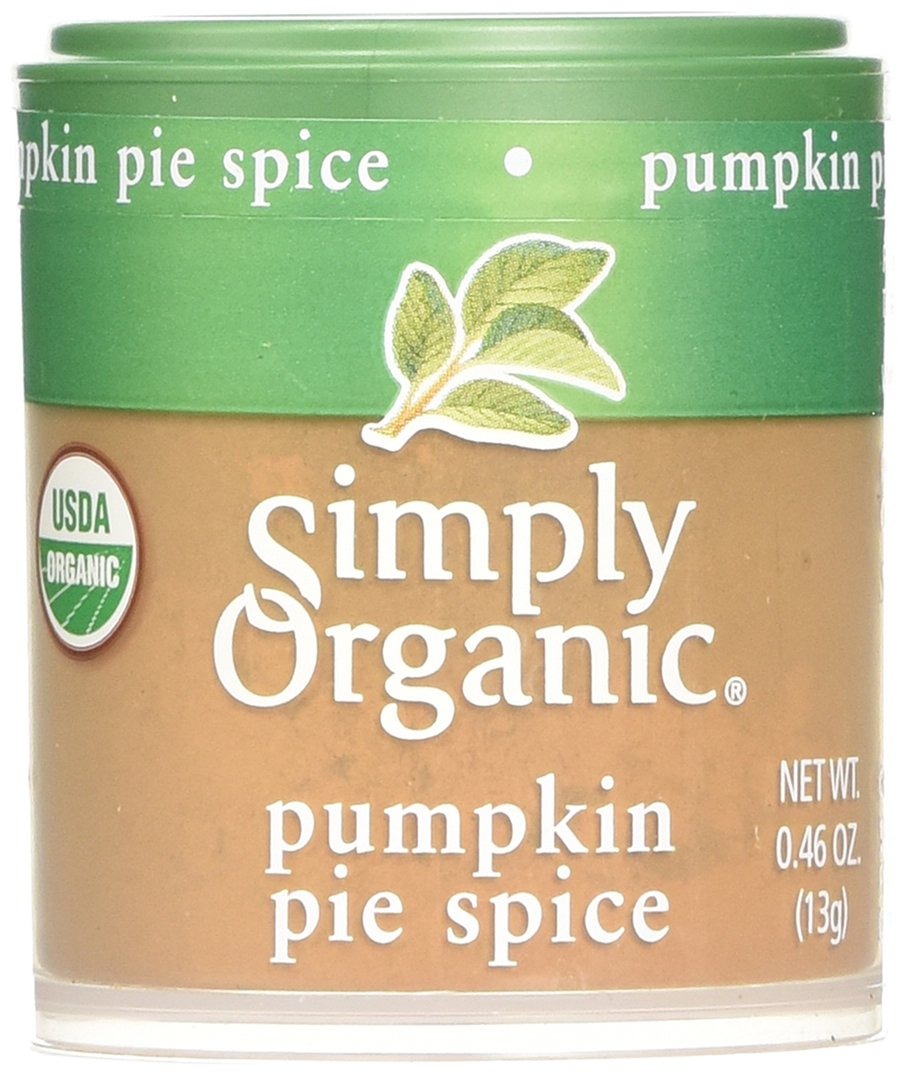
Item Name: Simply Organic Mini, Og, Pumkin Pie Spice, 0.46-Ounce (Pack of 6)
Value: 2.76
Unit: Ounce

Price: 2.29